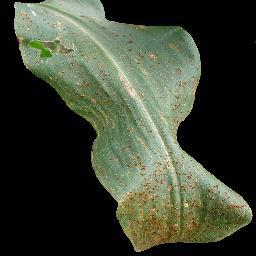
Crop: corn
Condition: (maize)_common_rust